Peranakan Chinese

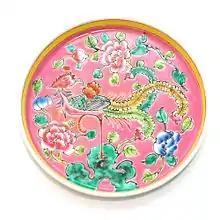
Multichrome Modern Chinese-made replica enamel porcelain tea tray with a traditional Peranakan "fenghuang".

It was not uncommon for early Chinese traders to take Malay women from Peninsular Malaya or Sumatra as wives or concubines. Consequently, the Baba Nyonya display a mix of Sino-Malay cultural traits.